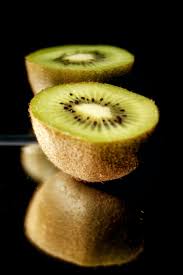
Label: Kiwi